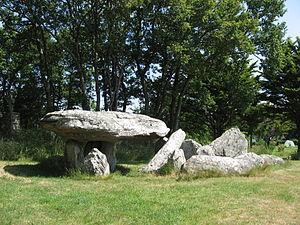
Mégalithes
Crossac est une commune de l'Ouest de la France, située dans le département de la Loire-Atlantique, en région Pays de la Loire, elle fait également partie du Parc Naturel Régional de Brière.